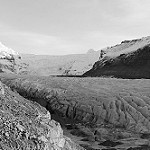
Label: B & W